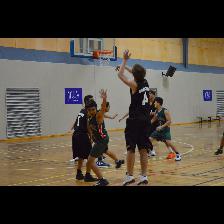
Label: Human